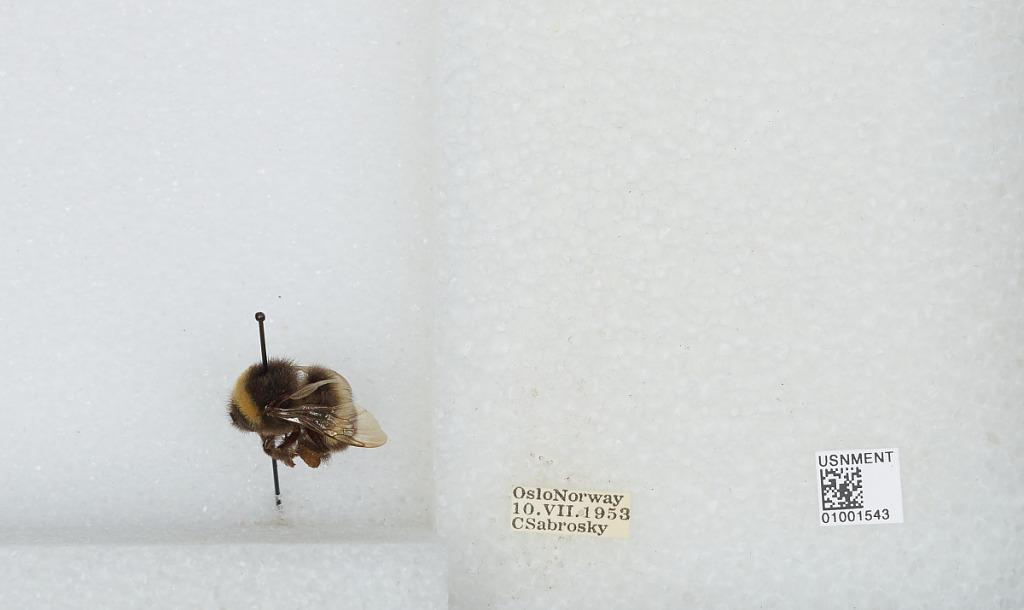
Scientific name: Bombus (Bombus) lucorum (Linnaeus)
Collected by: C. Sabrosky
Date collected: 1953-7-10
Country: Norway
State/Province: Oslo
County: Oslo
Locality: Oslo
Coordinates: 59.9139, 10.7522